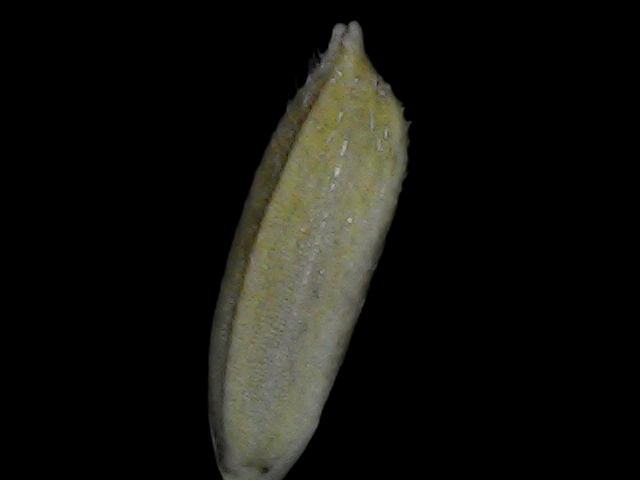
Rice variety: Bd93